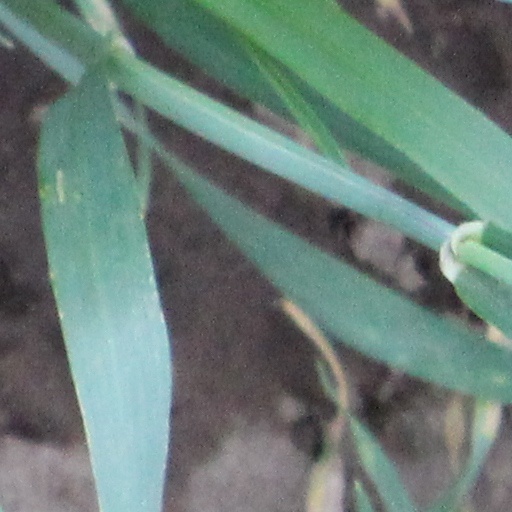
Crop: wheat